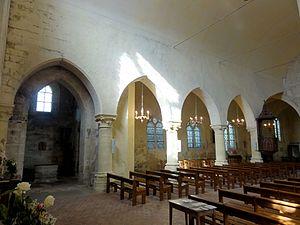
Nef, grandes arcades du nord.
L'église Saint-Vaast de Boran-sur-Oise est une église catholique paroissiale située à Boran-sur-Oise, commune de l'Oise.